Windenburg

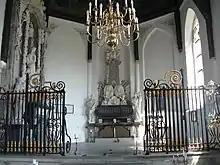
Tombs of Ockerse and Mogge in the local church

It seems that Windenburg was only granted again, or rather sold, at a public auction 1705. For 12,300 guilders mr. Jan Daniëlsz. Ockerse (1668-1742) twice mayor of Zierikzee, became the new owner. He is buried in the church of Dreischor. Jan was succeeded by his nephew mr. Pieter Mogge (1698-1756).